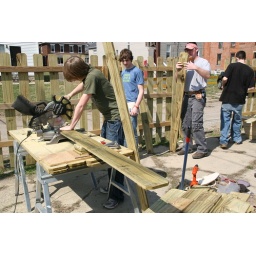
Another service project assisted an urban ministry by building and painting a fence around their home.